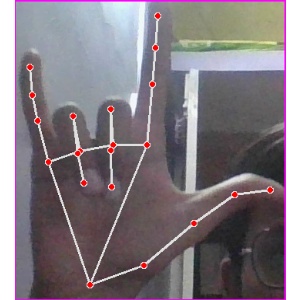
अक्षर: व